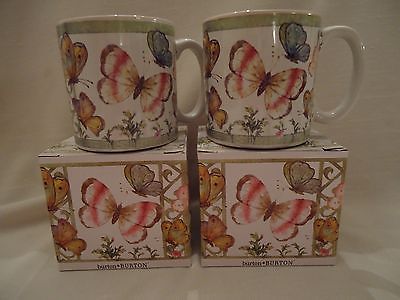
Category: mug